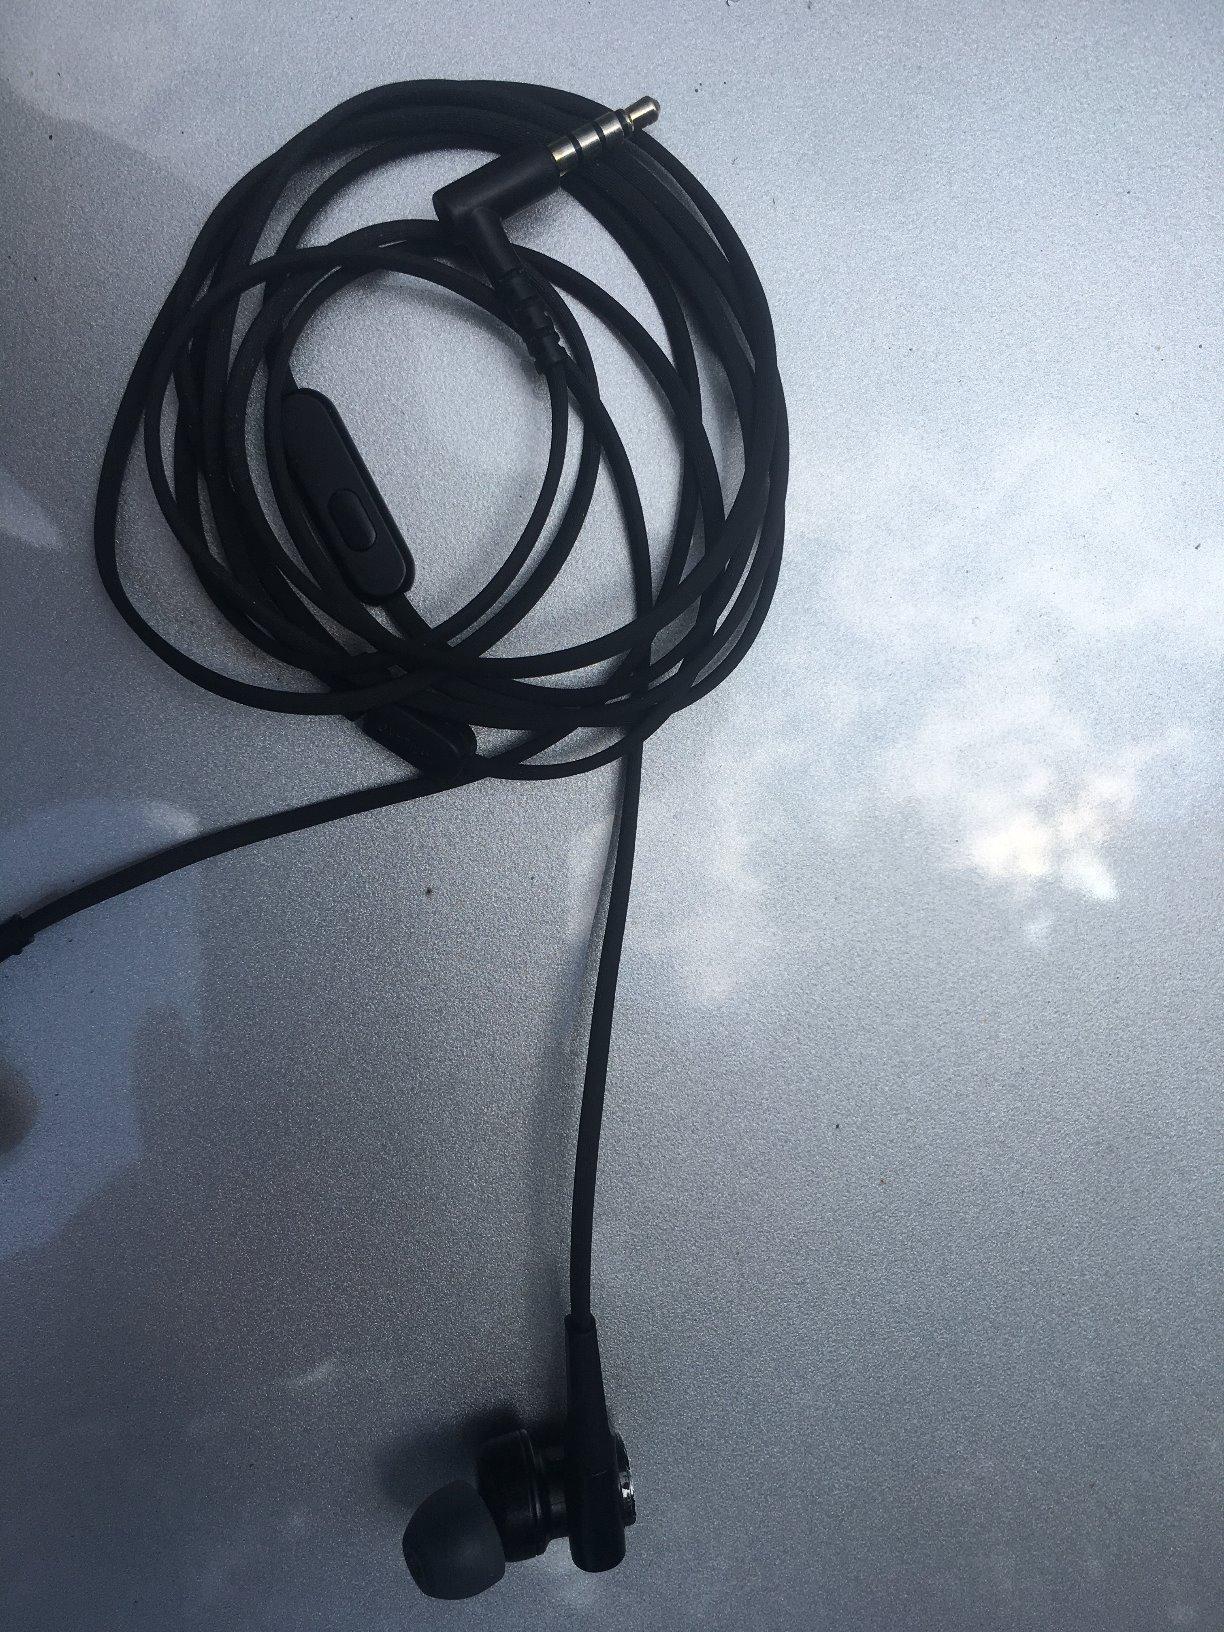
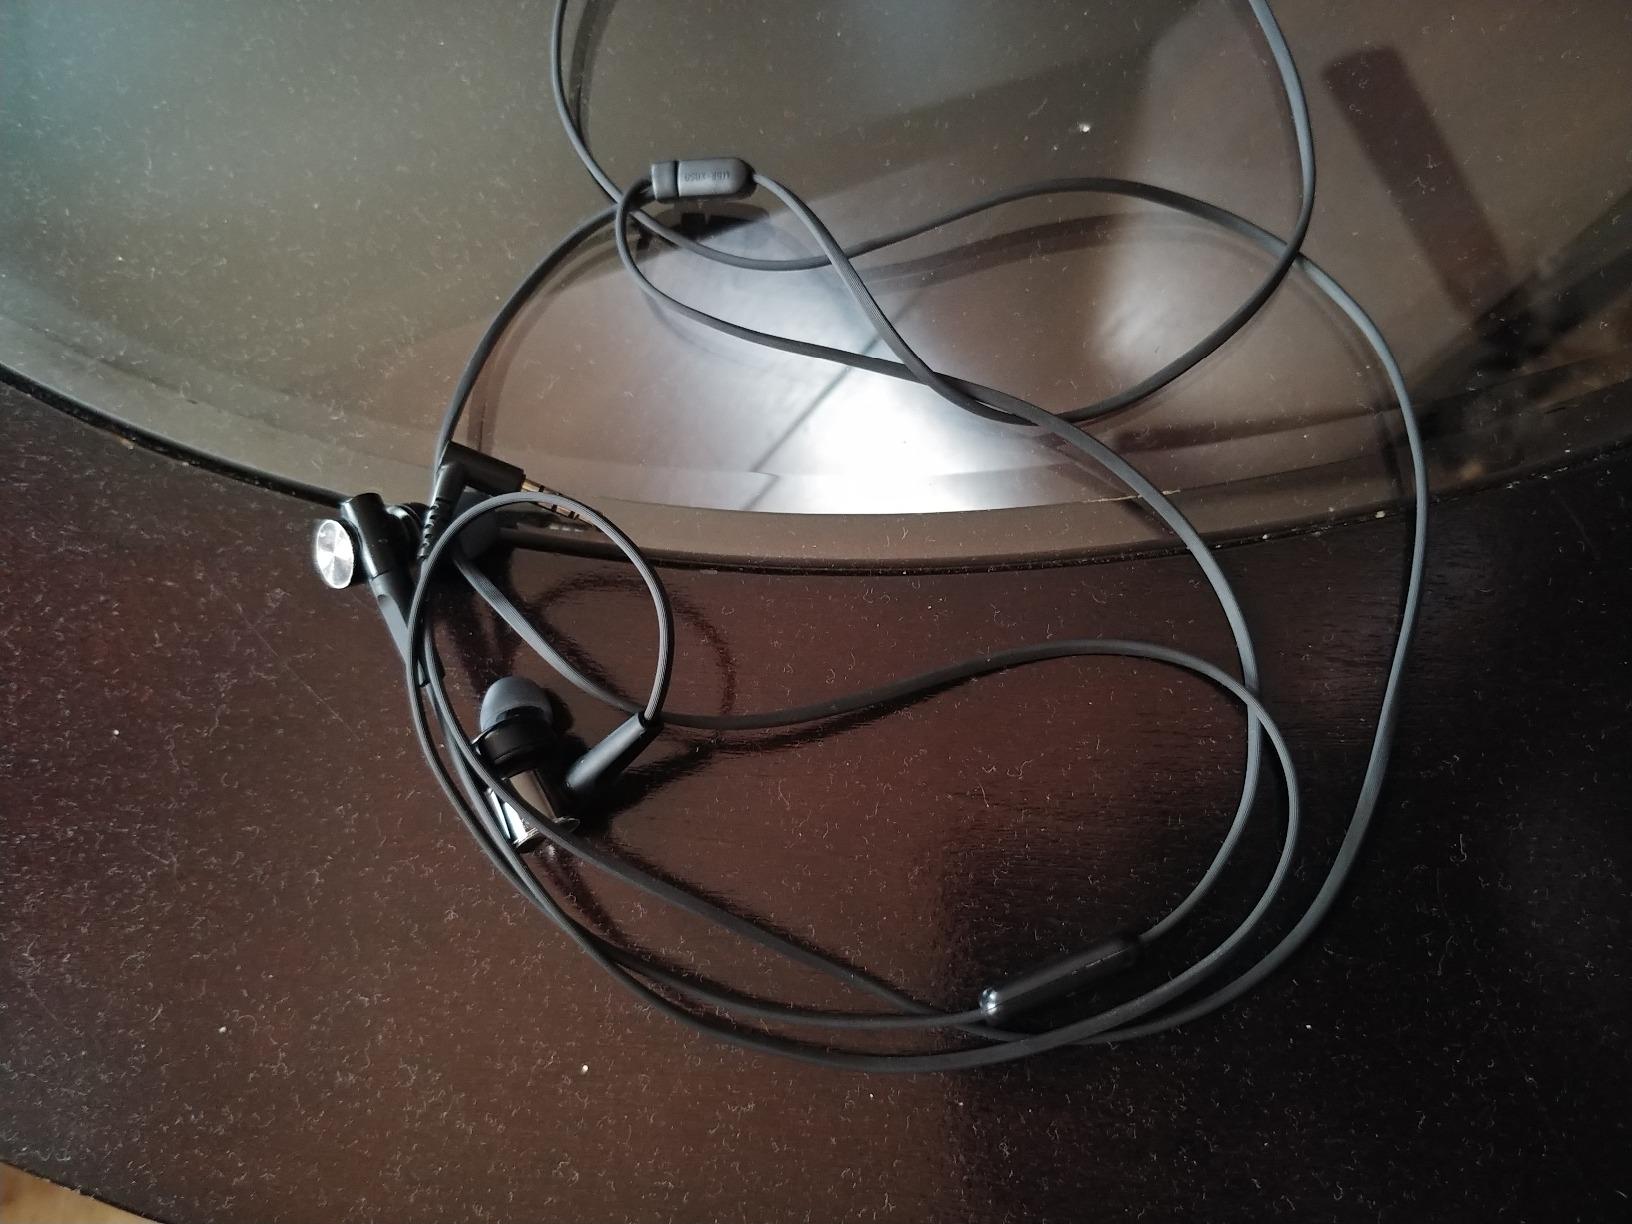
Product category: headphones
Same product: yes